Ziva Kunda

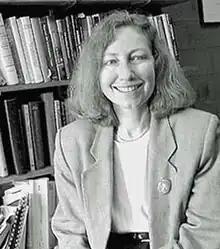
Ziva Kunda

Ziva Kunda (June 13, 1955 – February 24, 2004) was an Israeli social psychologist and professor at the University of Waterloo known for her work in social cognition and motivated reasoning. Her seminal paper "The Case for Motivated Reasoning", published in "Psychological Bulletin" in 1990, posthumously received the Scientific Impact Award from the Society of Experimental Social Psychology. Kunda authored the book "Social Cognition: Making Sense of People."